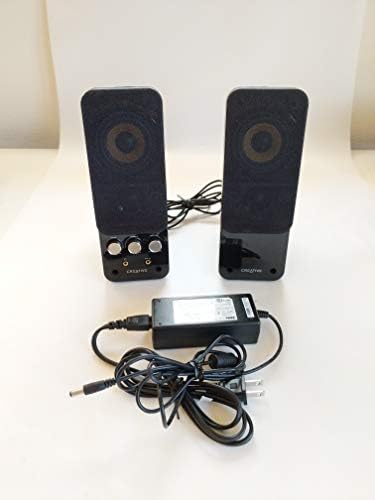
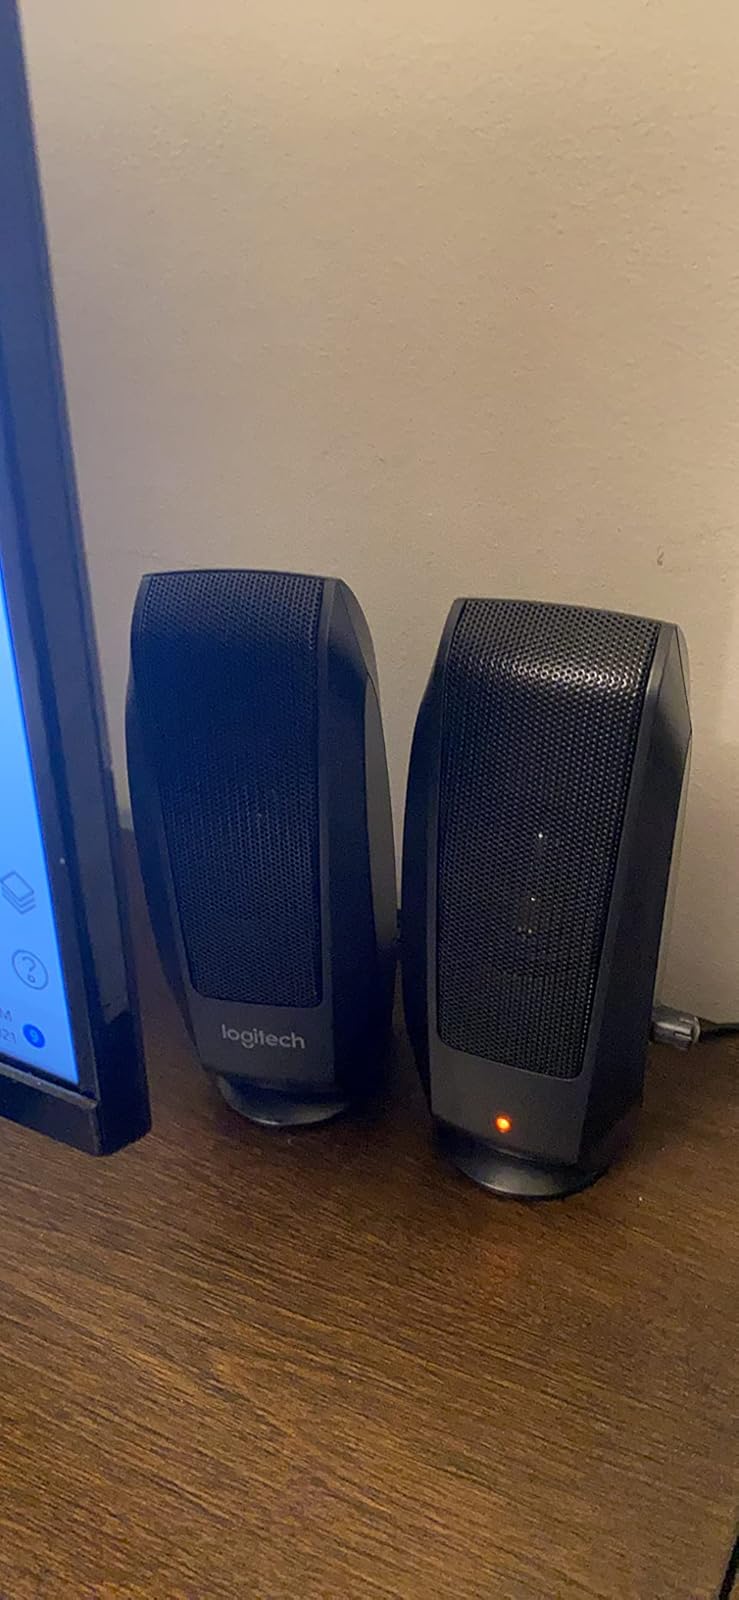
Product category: speaker
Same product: no